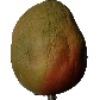
Label: Papaya 1